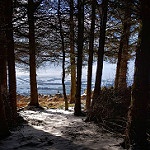
Scene: Outdoor